The War on Drugs (band)

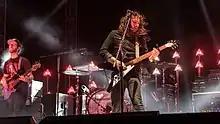
The band performing at Coachella in April 2018

In June 2015, the War on Drugs signed with Atlantic Records for a two-album deal.